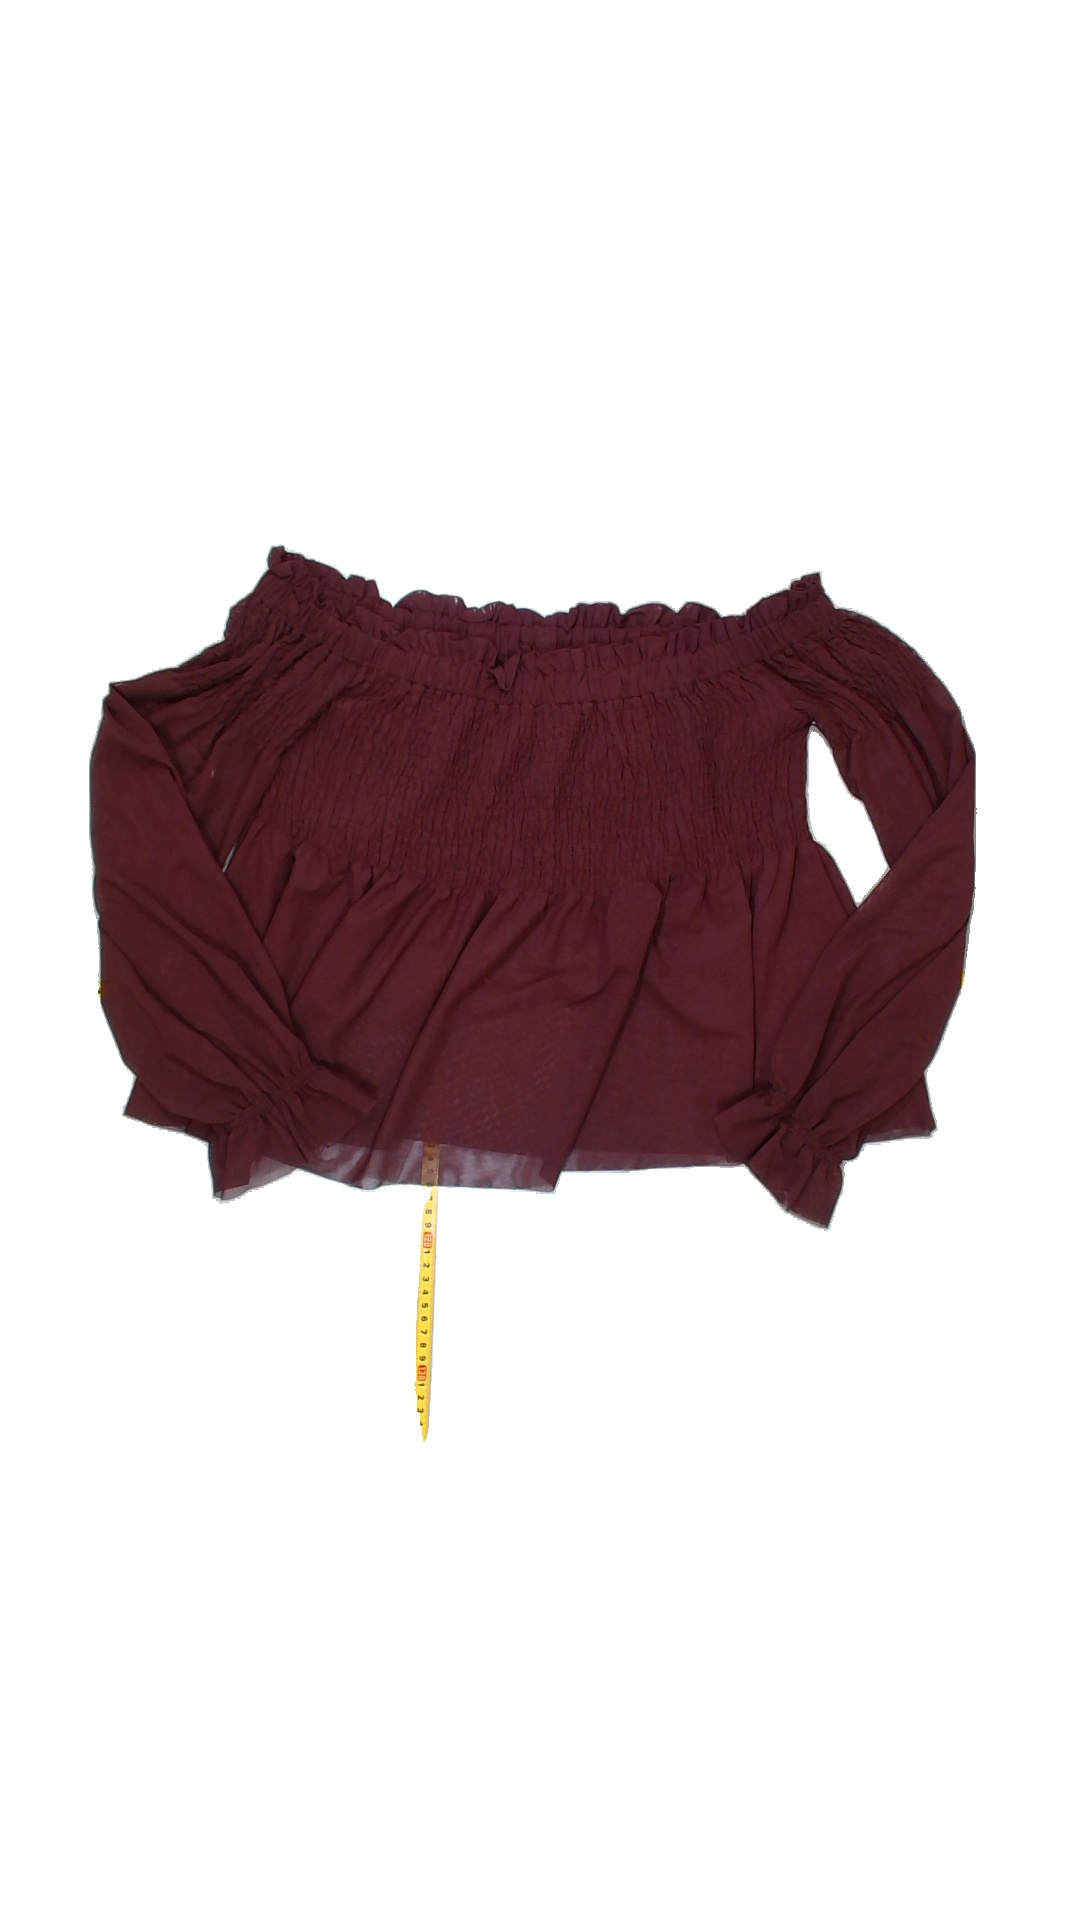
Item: Top (Ladies)
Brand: Gina Tricot
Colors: Purple
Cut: Cropped
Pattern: Plain
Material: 100% polyester
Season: Summer
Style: No trend
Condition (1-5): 2
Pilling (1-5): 5
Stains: Yes
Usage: Recycle
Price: <50